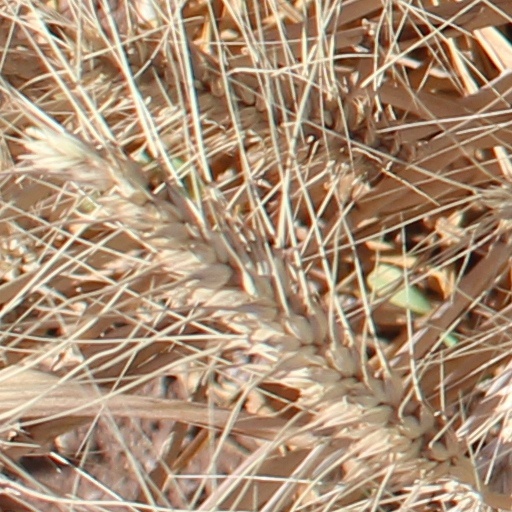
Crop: wheat